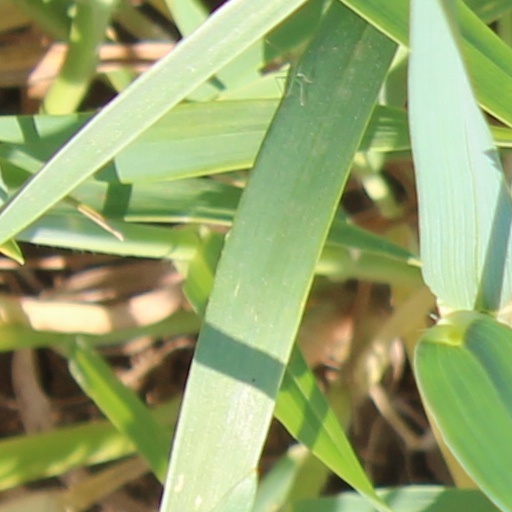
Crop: wheat